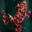
Label: frog